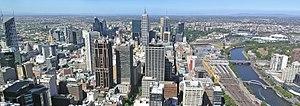
Melbourne est la capitale de l'État du Victoria, en Australie. Deuxième agglomération urbaine du pays après Sydney, le « Grand Melbourne » compte 4 440 300 habitants au recensement officiel de 2014. La ville est située sur la baie de Port Phillip, laquelle ouvre sur le détroit de Bass. Ses habitants sont les Melbourniens. Melbourne est un important centre commercial, industriel et culturel. La ville est souvent qualifiée de capitale « sportive et culturelle » de l'Australie, car elle abrite de nombreuses manifestations et institutions culturelles et sportives parmi les plus importantes du pays.